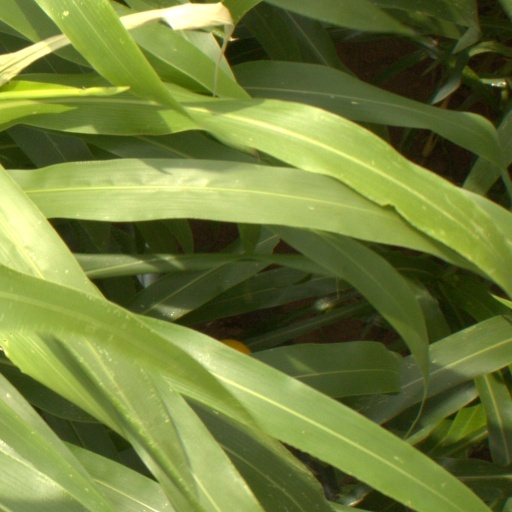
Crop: sorghum